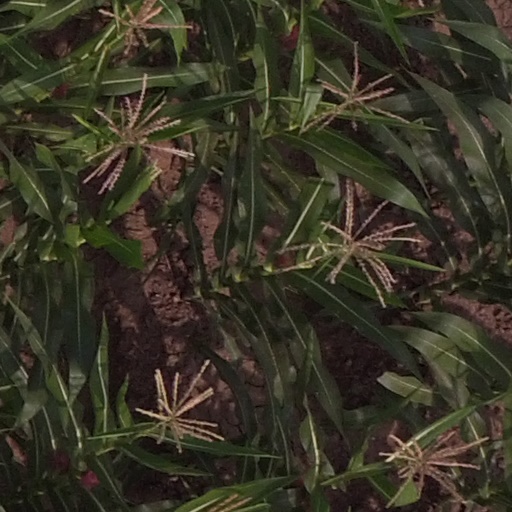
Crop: maize; corn